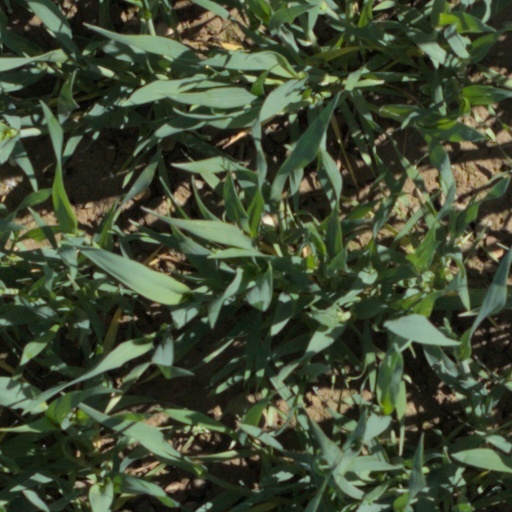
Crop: wheat